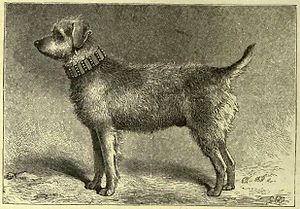
Airedale terrier
Thunder, en Bingley Terrier viser, hvordan Airedale kunne have set ud før forædlingen, fra Vero Shaw "The Illustrated Book of the Dog" 1881
Airedale terrier er den største af terrierne og opstod i Storbritannien i midten af 1800-tallet. Navnet har den efter Aire-dalen i Yorkshire. Tidligere gik den også under navne som bengley terrier, waterside terrier og working terrier.